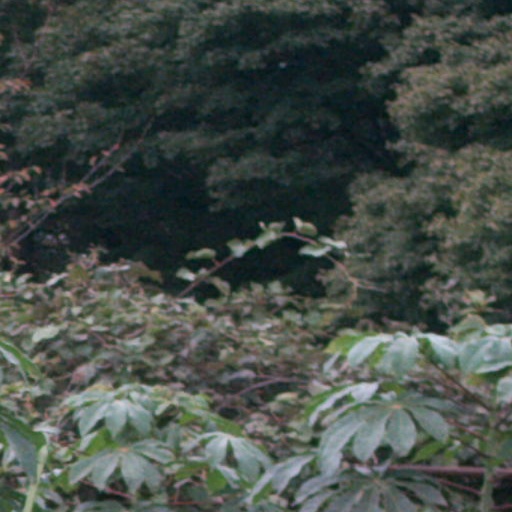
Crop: cassava